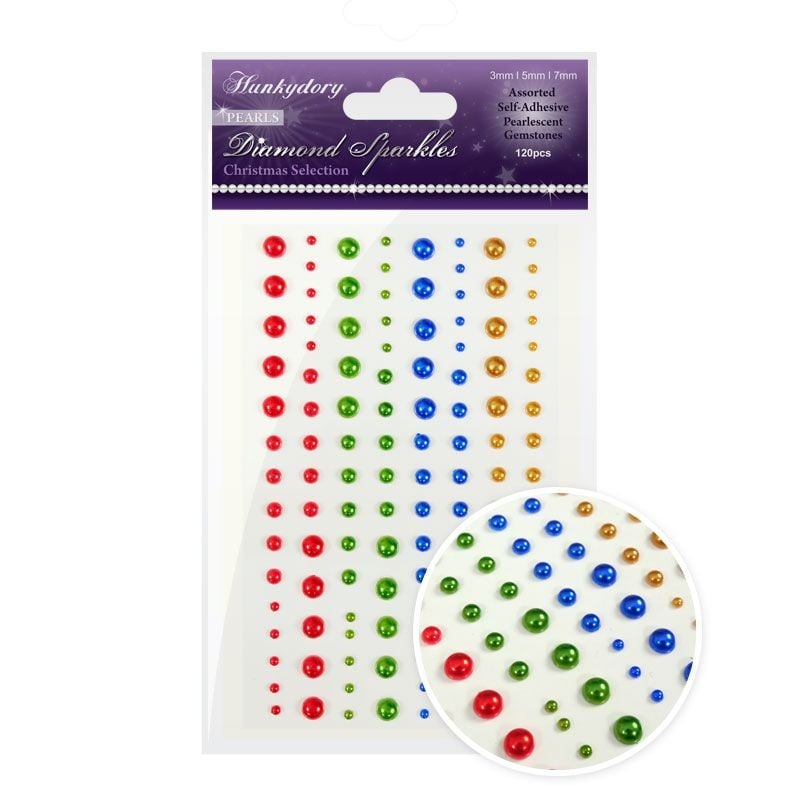
Diamond Sparkles Gemstones - Precious Pearls - Christmas Selection
Brand: Hunkydory Crafts
Diamond Sparkles Gemstones - Precious Pearls - Christmas Selection Diamond Sparkles gemstones as you’ve never seen them before - with a pearlescent finish! These packs include 3 different sizes – 3mm, 5mm and 7mm with a huge range of festive colours ensuring this collection of gems has complete versatility for all your crafting needs. Add a pearlescent sparkle to your Christmas makes with these fantastic festive colours, with the traditional Christmas red, holly green, rich blue and soft gold. These clever little self-adhesive gemstones will add instant bling to all your cards and projects, and they are so easy to use – simply peel off the backing sheet and stick away! They are versatile too – they will look equally fabulous on cards as well as other projects such as scrapbooking, home décor and more. Diamond Sparkles gemstones as you have never seen them before - with a pearlescent finish! Easy to use self-adhesive gemstones will add instant bling to all your cards and craft projects Pack contains 120 x self-adhesive gemstones including 3mm, 5mm and 7mm gems
Category: Arts & Entertainment > Hobbies & Creative Arts > Arts & Crafts > Art & Crafting Materials > Embellishments & Trims > Rhinestones & Flatbacks > Self-Adhesive Rhinestones